BBC Radio Humberside

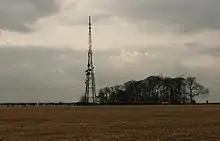
High Hunsley 95.9 FM mast

BBC Radio Humberside broadcasts to East Yorkshire and North Lincolnshire on 95.9 FM (High Hunsley), DAB, Freeview TV channel 713, and online via BBC Sounds.